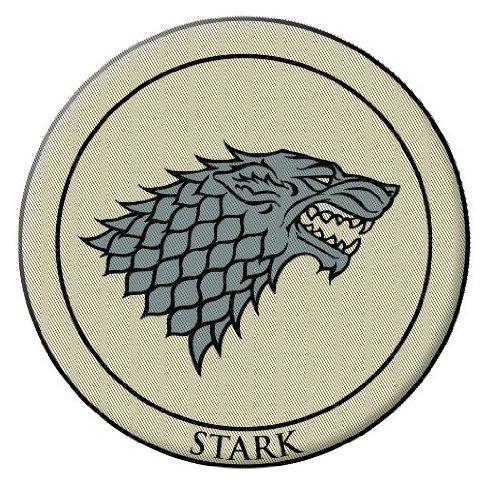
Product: Dark Horse Deluxe Game of Thrones 3" Embroidered Patch Stark
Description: Patch features the sigil of the House Stark.
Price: $7.30
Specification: ProductDimensions:4.9x3.6x0.1inches|ItemWeight:0.8ounces|ShippingWeight:5.6ounces(Viewshippingratesandpolicies)|ASIN:1616592559|Itemmodelnumber:JAN120135|Manufacturerrecommendedage:14-15years